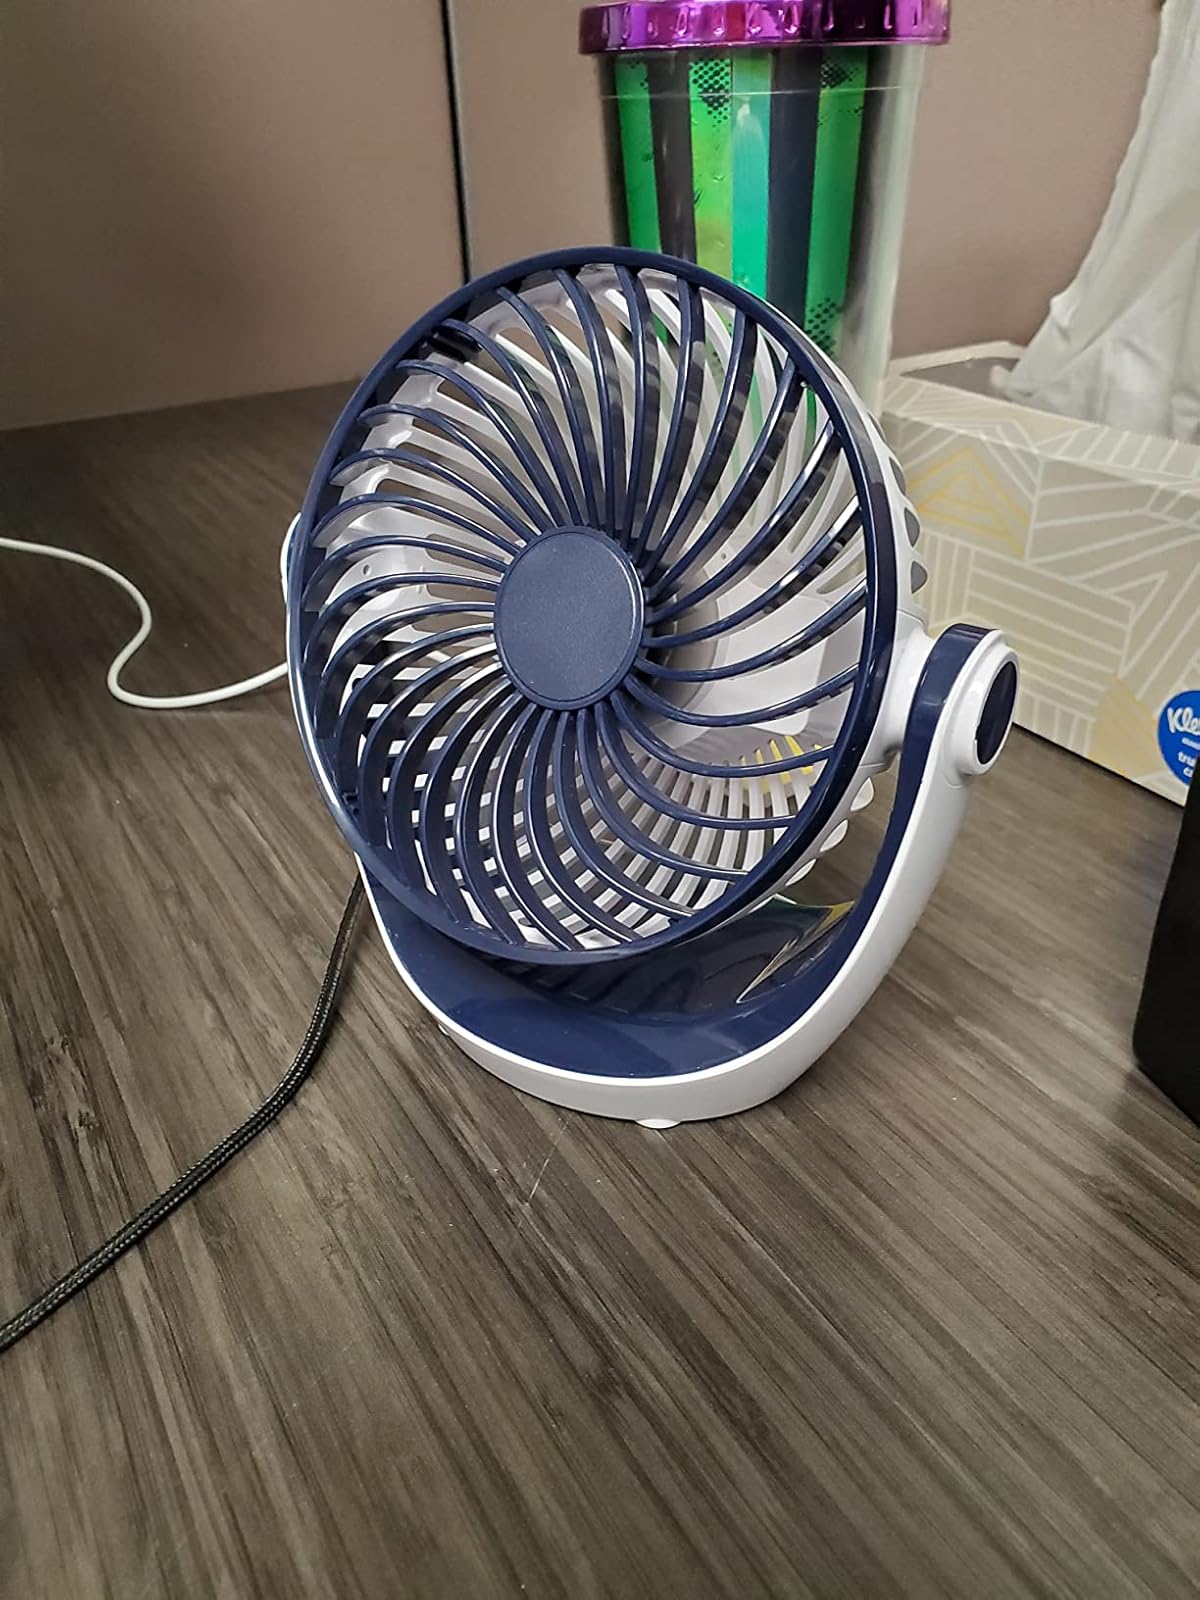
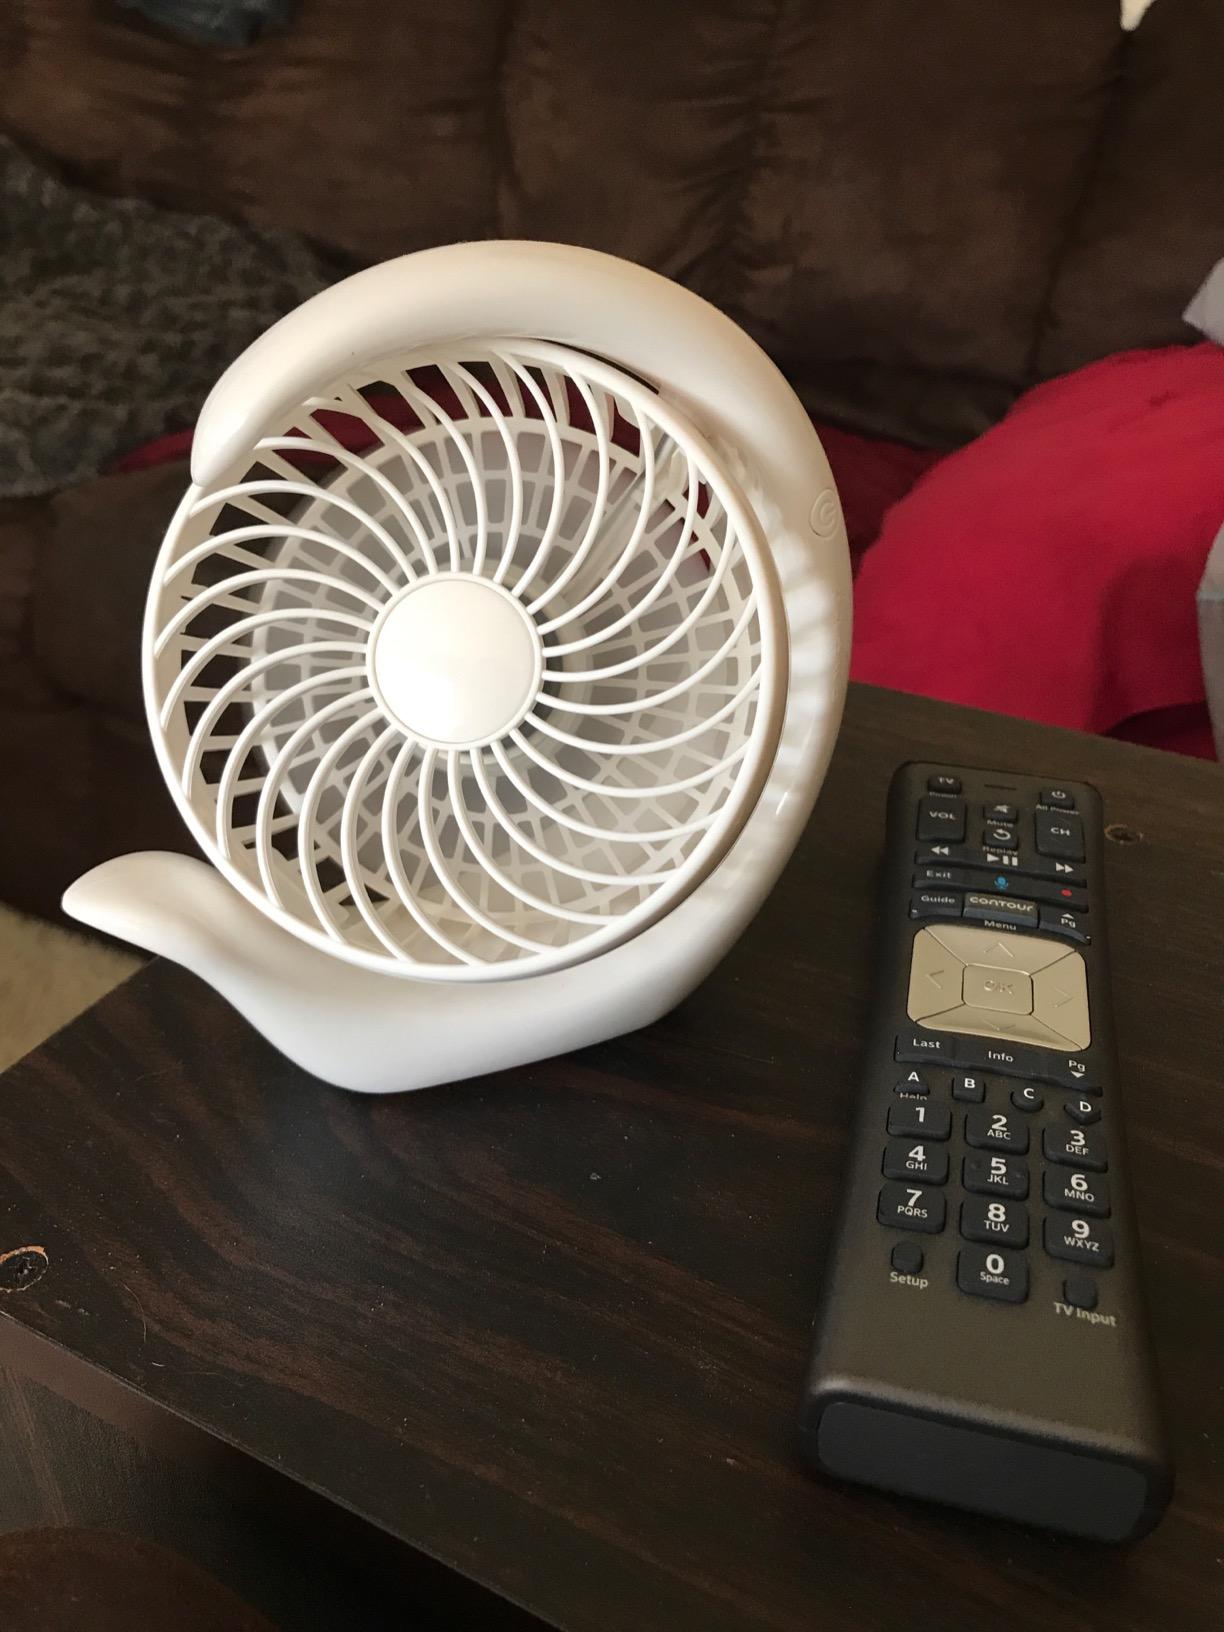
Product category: fan
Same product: no